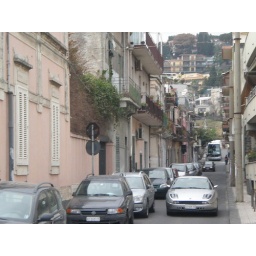
A  totally parked up street in Sicily...yes, our massive tour bus fit down that street without causing any property damage.